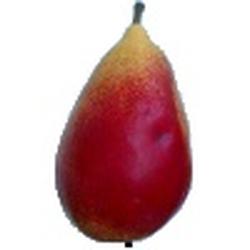
Label: Pear